Otakon

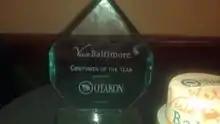
Otakon 2011 Visit Baltimore "Customer of the Year" Award

The first Otakon was held at a Days Inn in State College, Pennsylvania in 1994; 350 people attended.